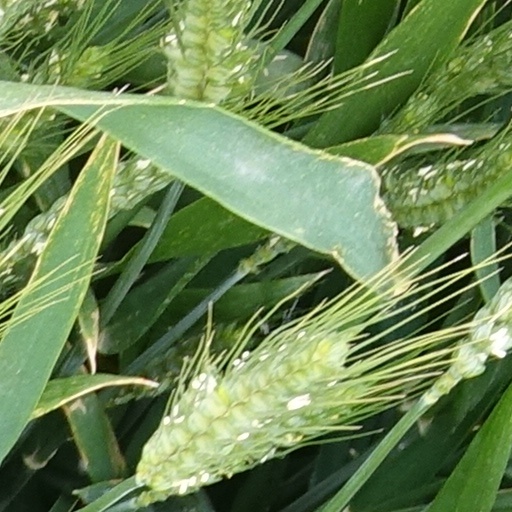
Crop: wheat